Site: brandenburg
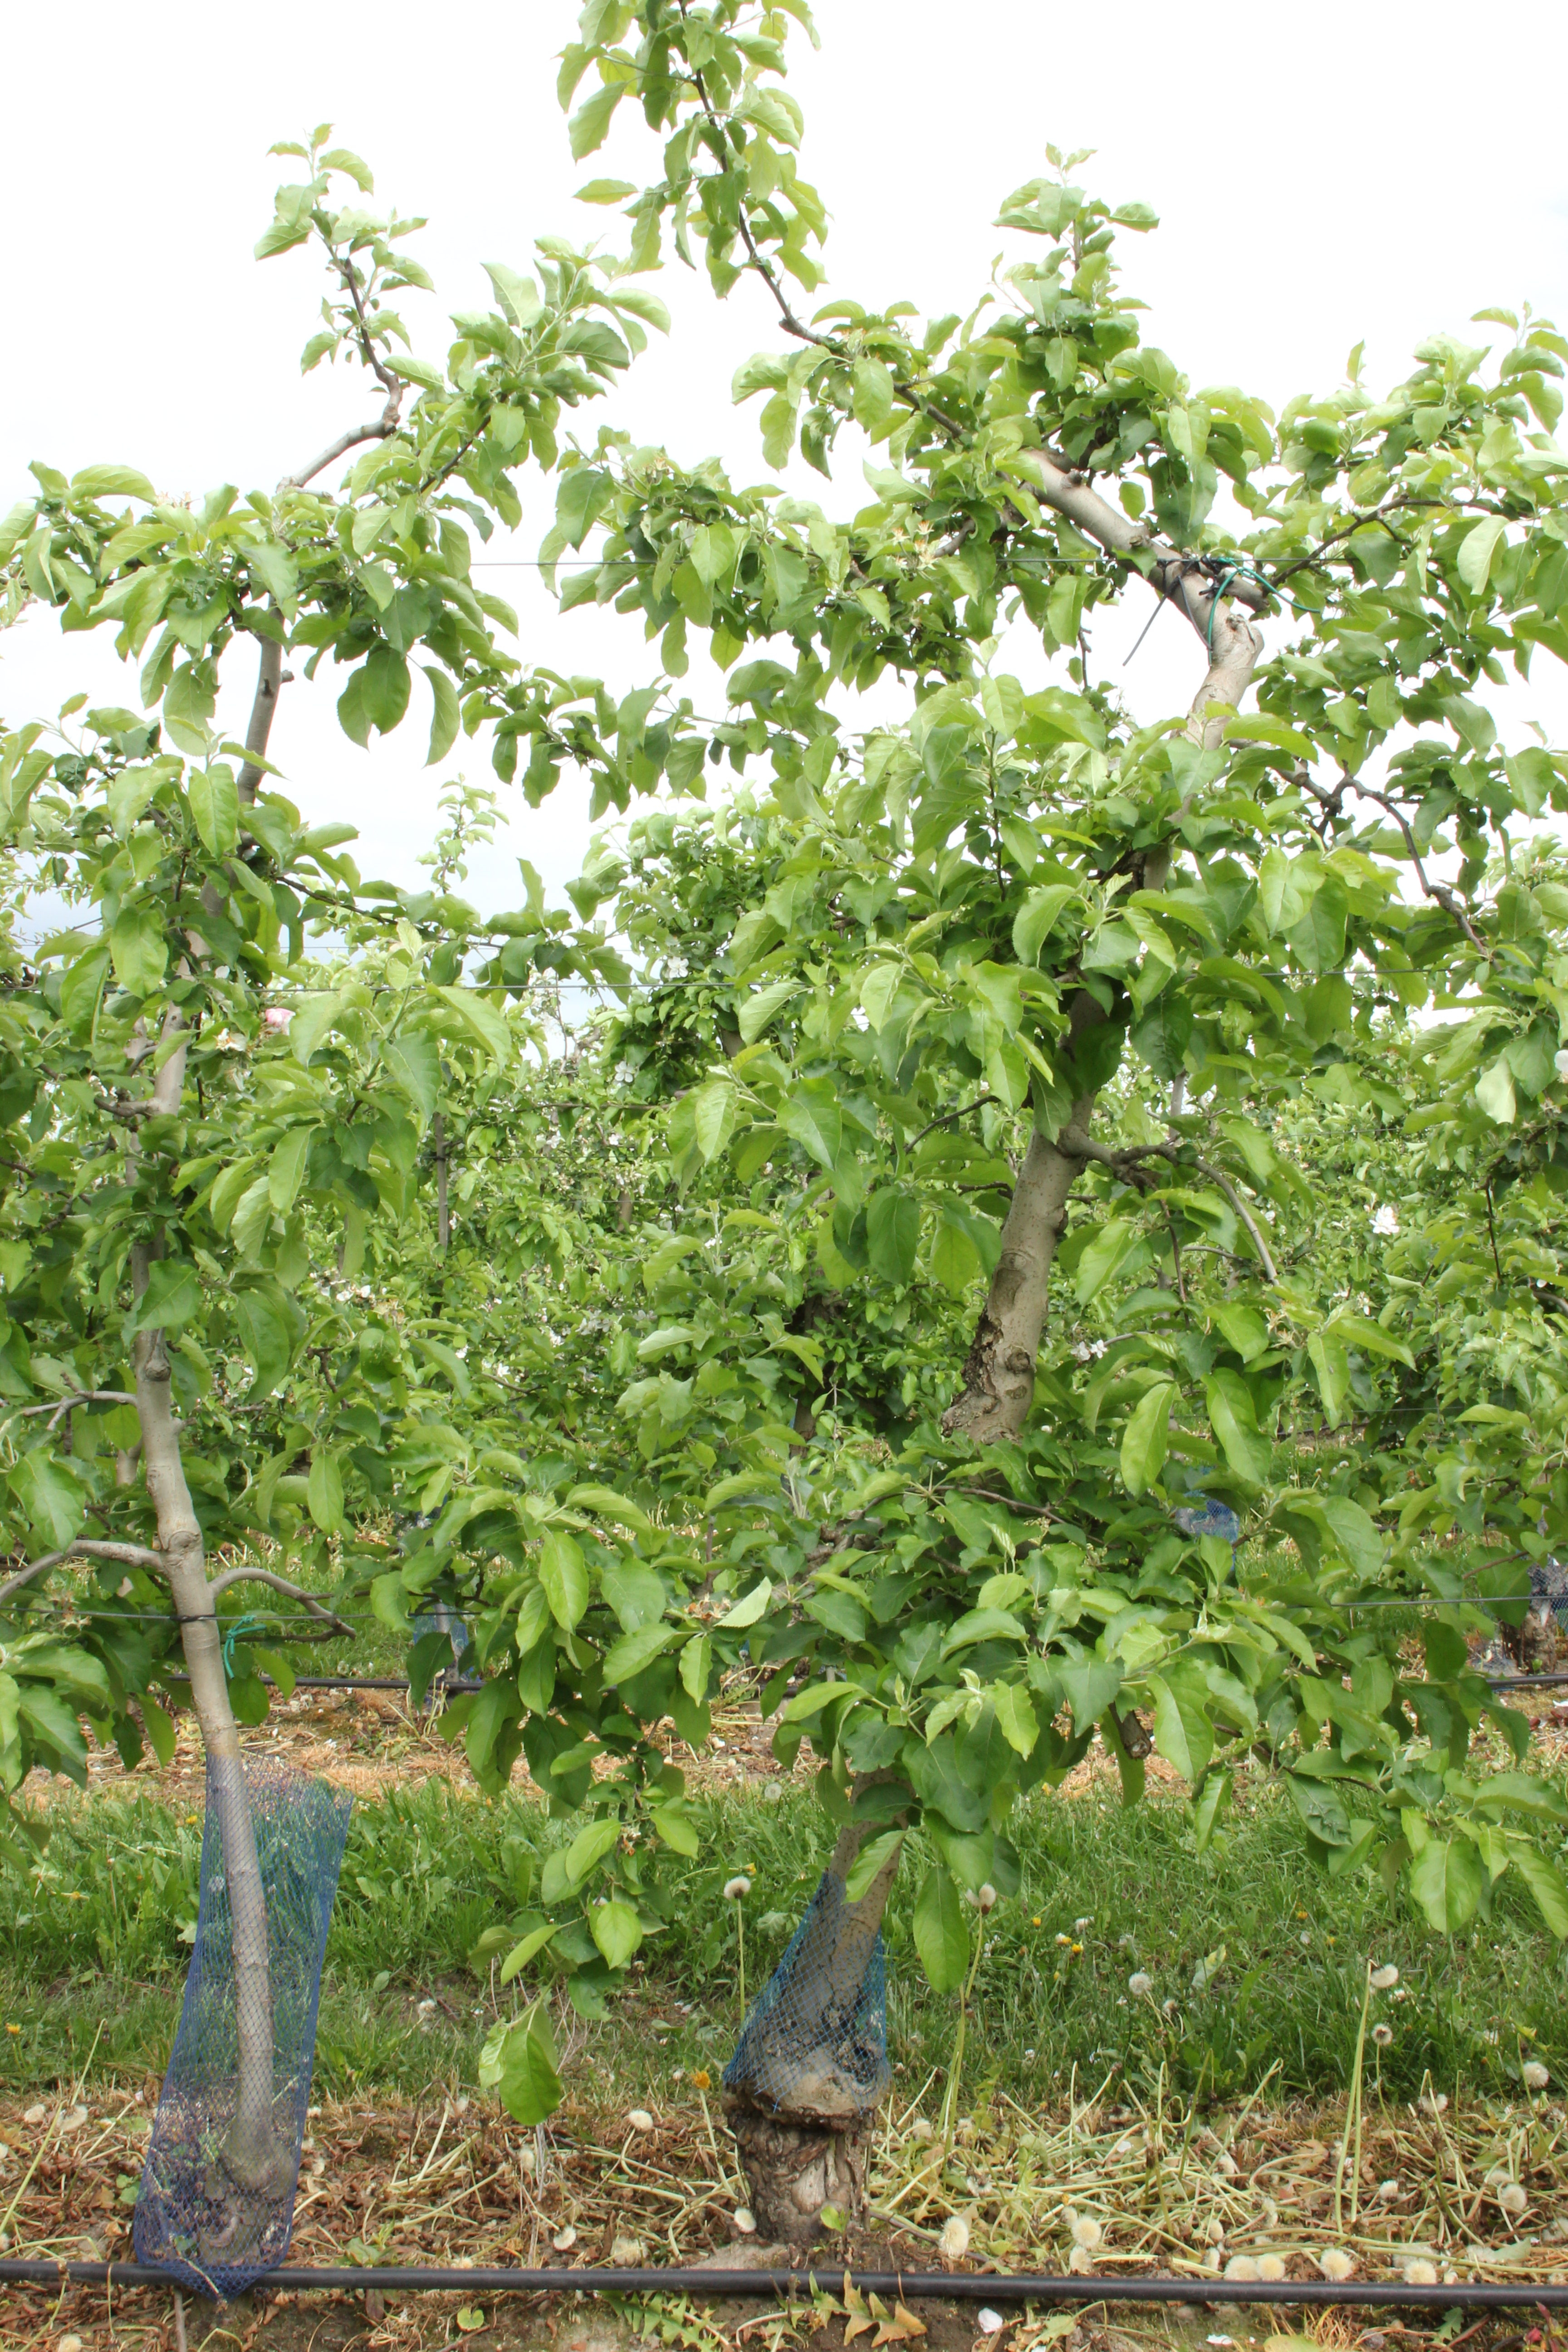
Growth stage (BBCH 67): Flowering